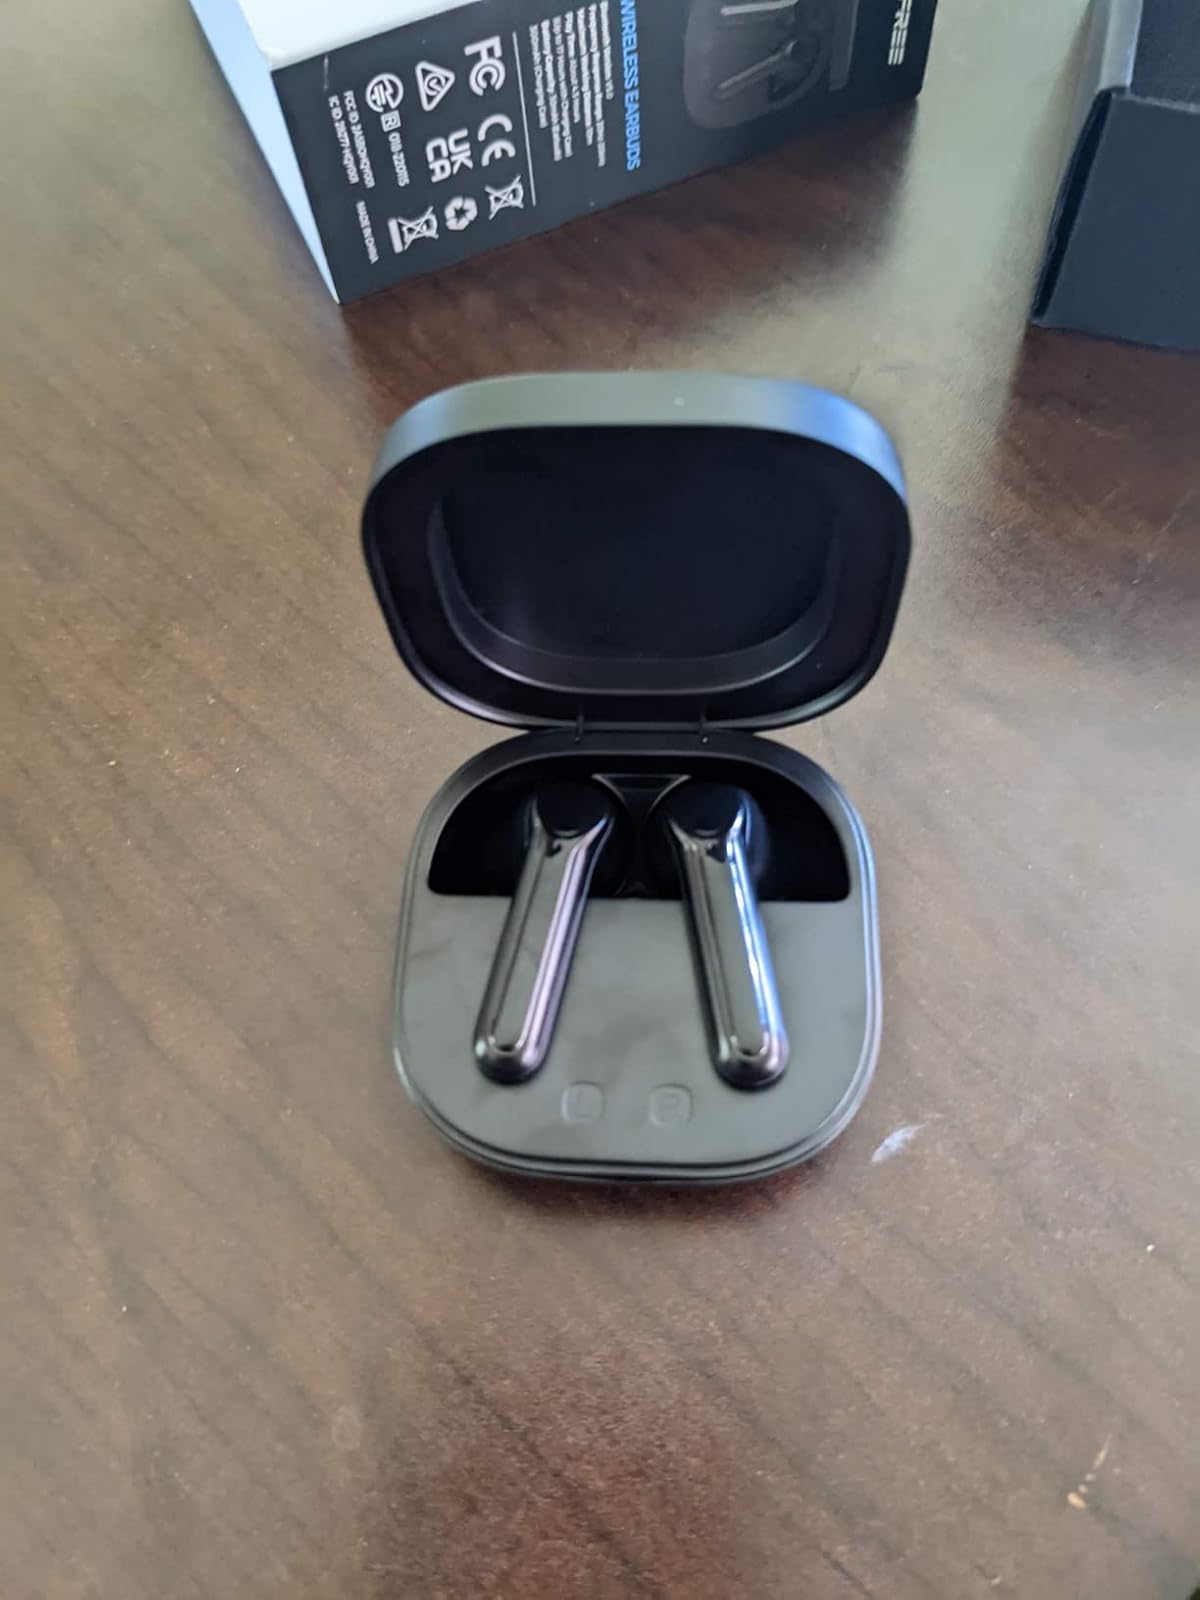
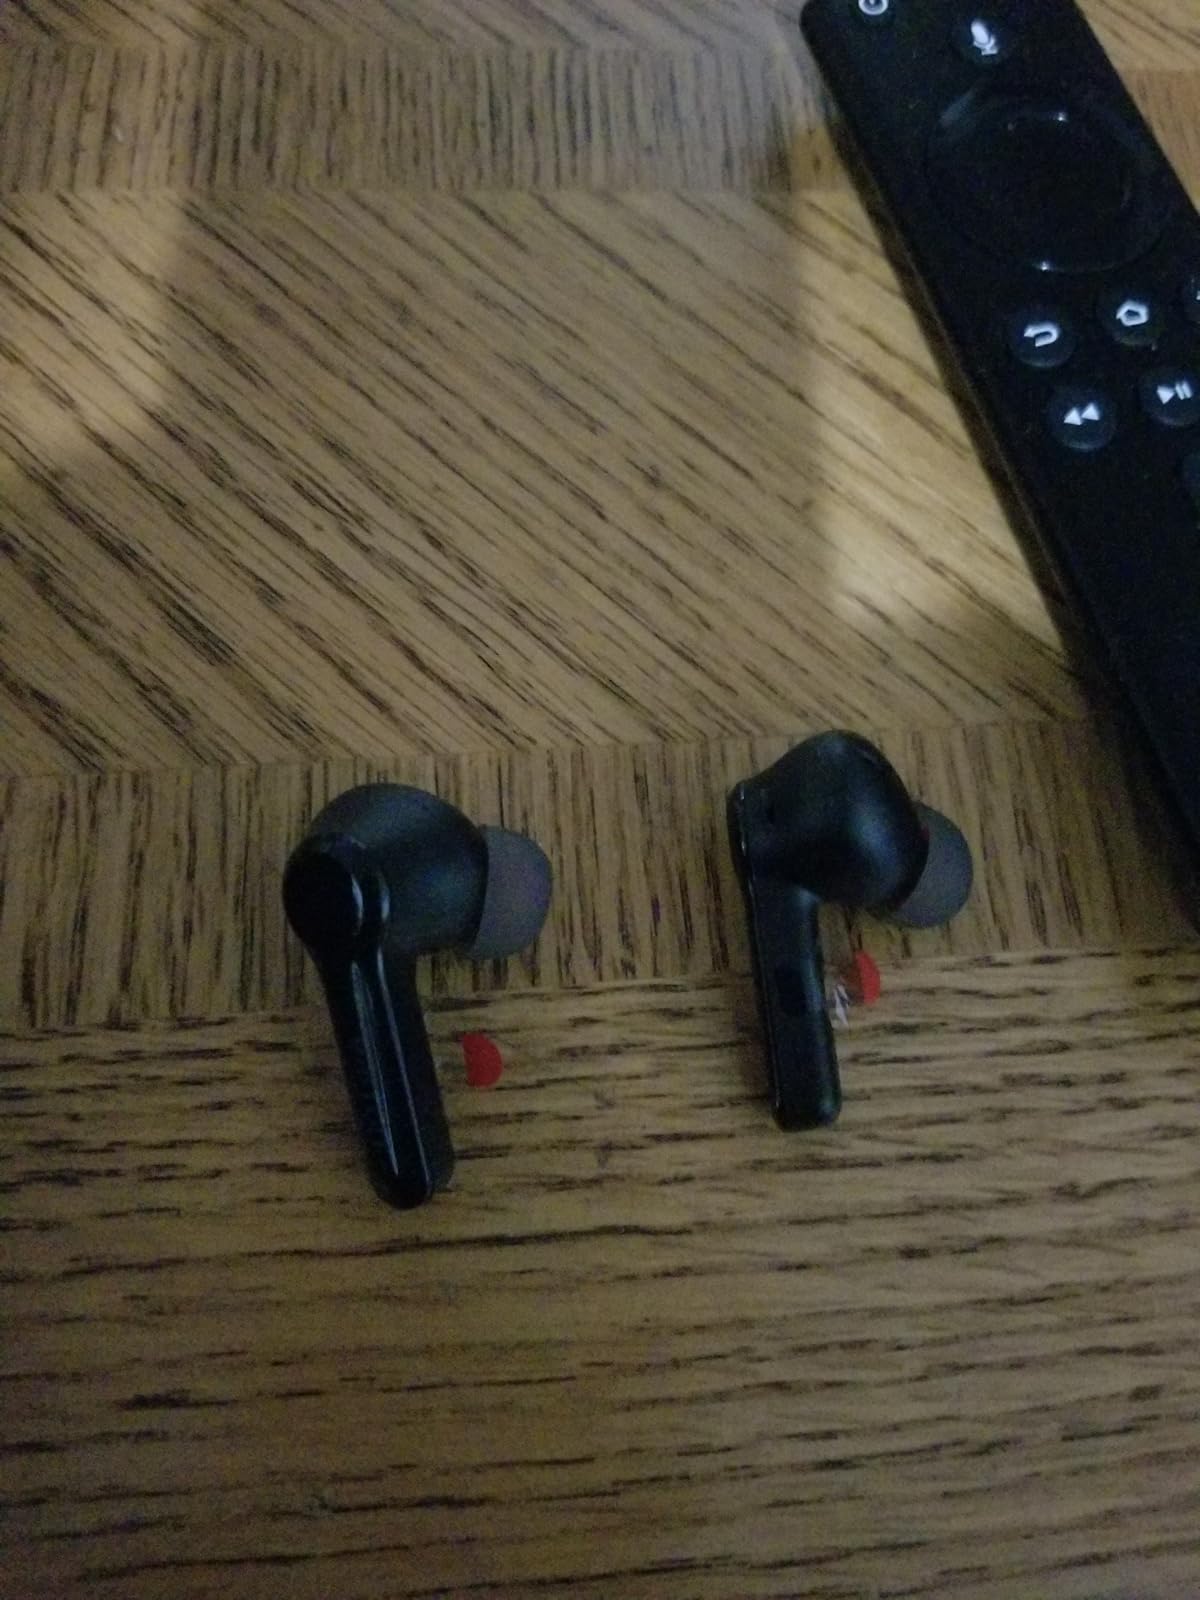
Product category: earbuds
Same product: no